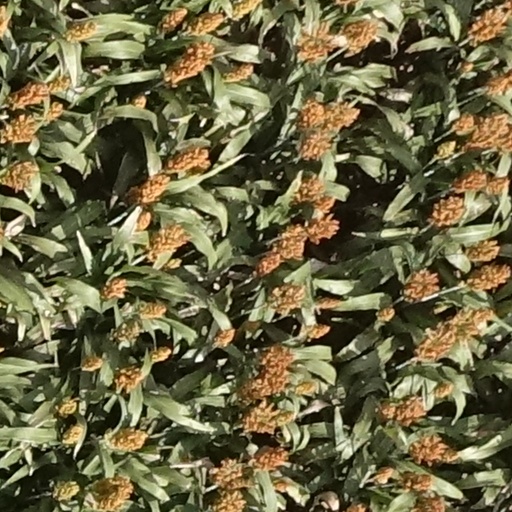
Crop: sorghum